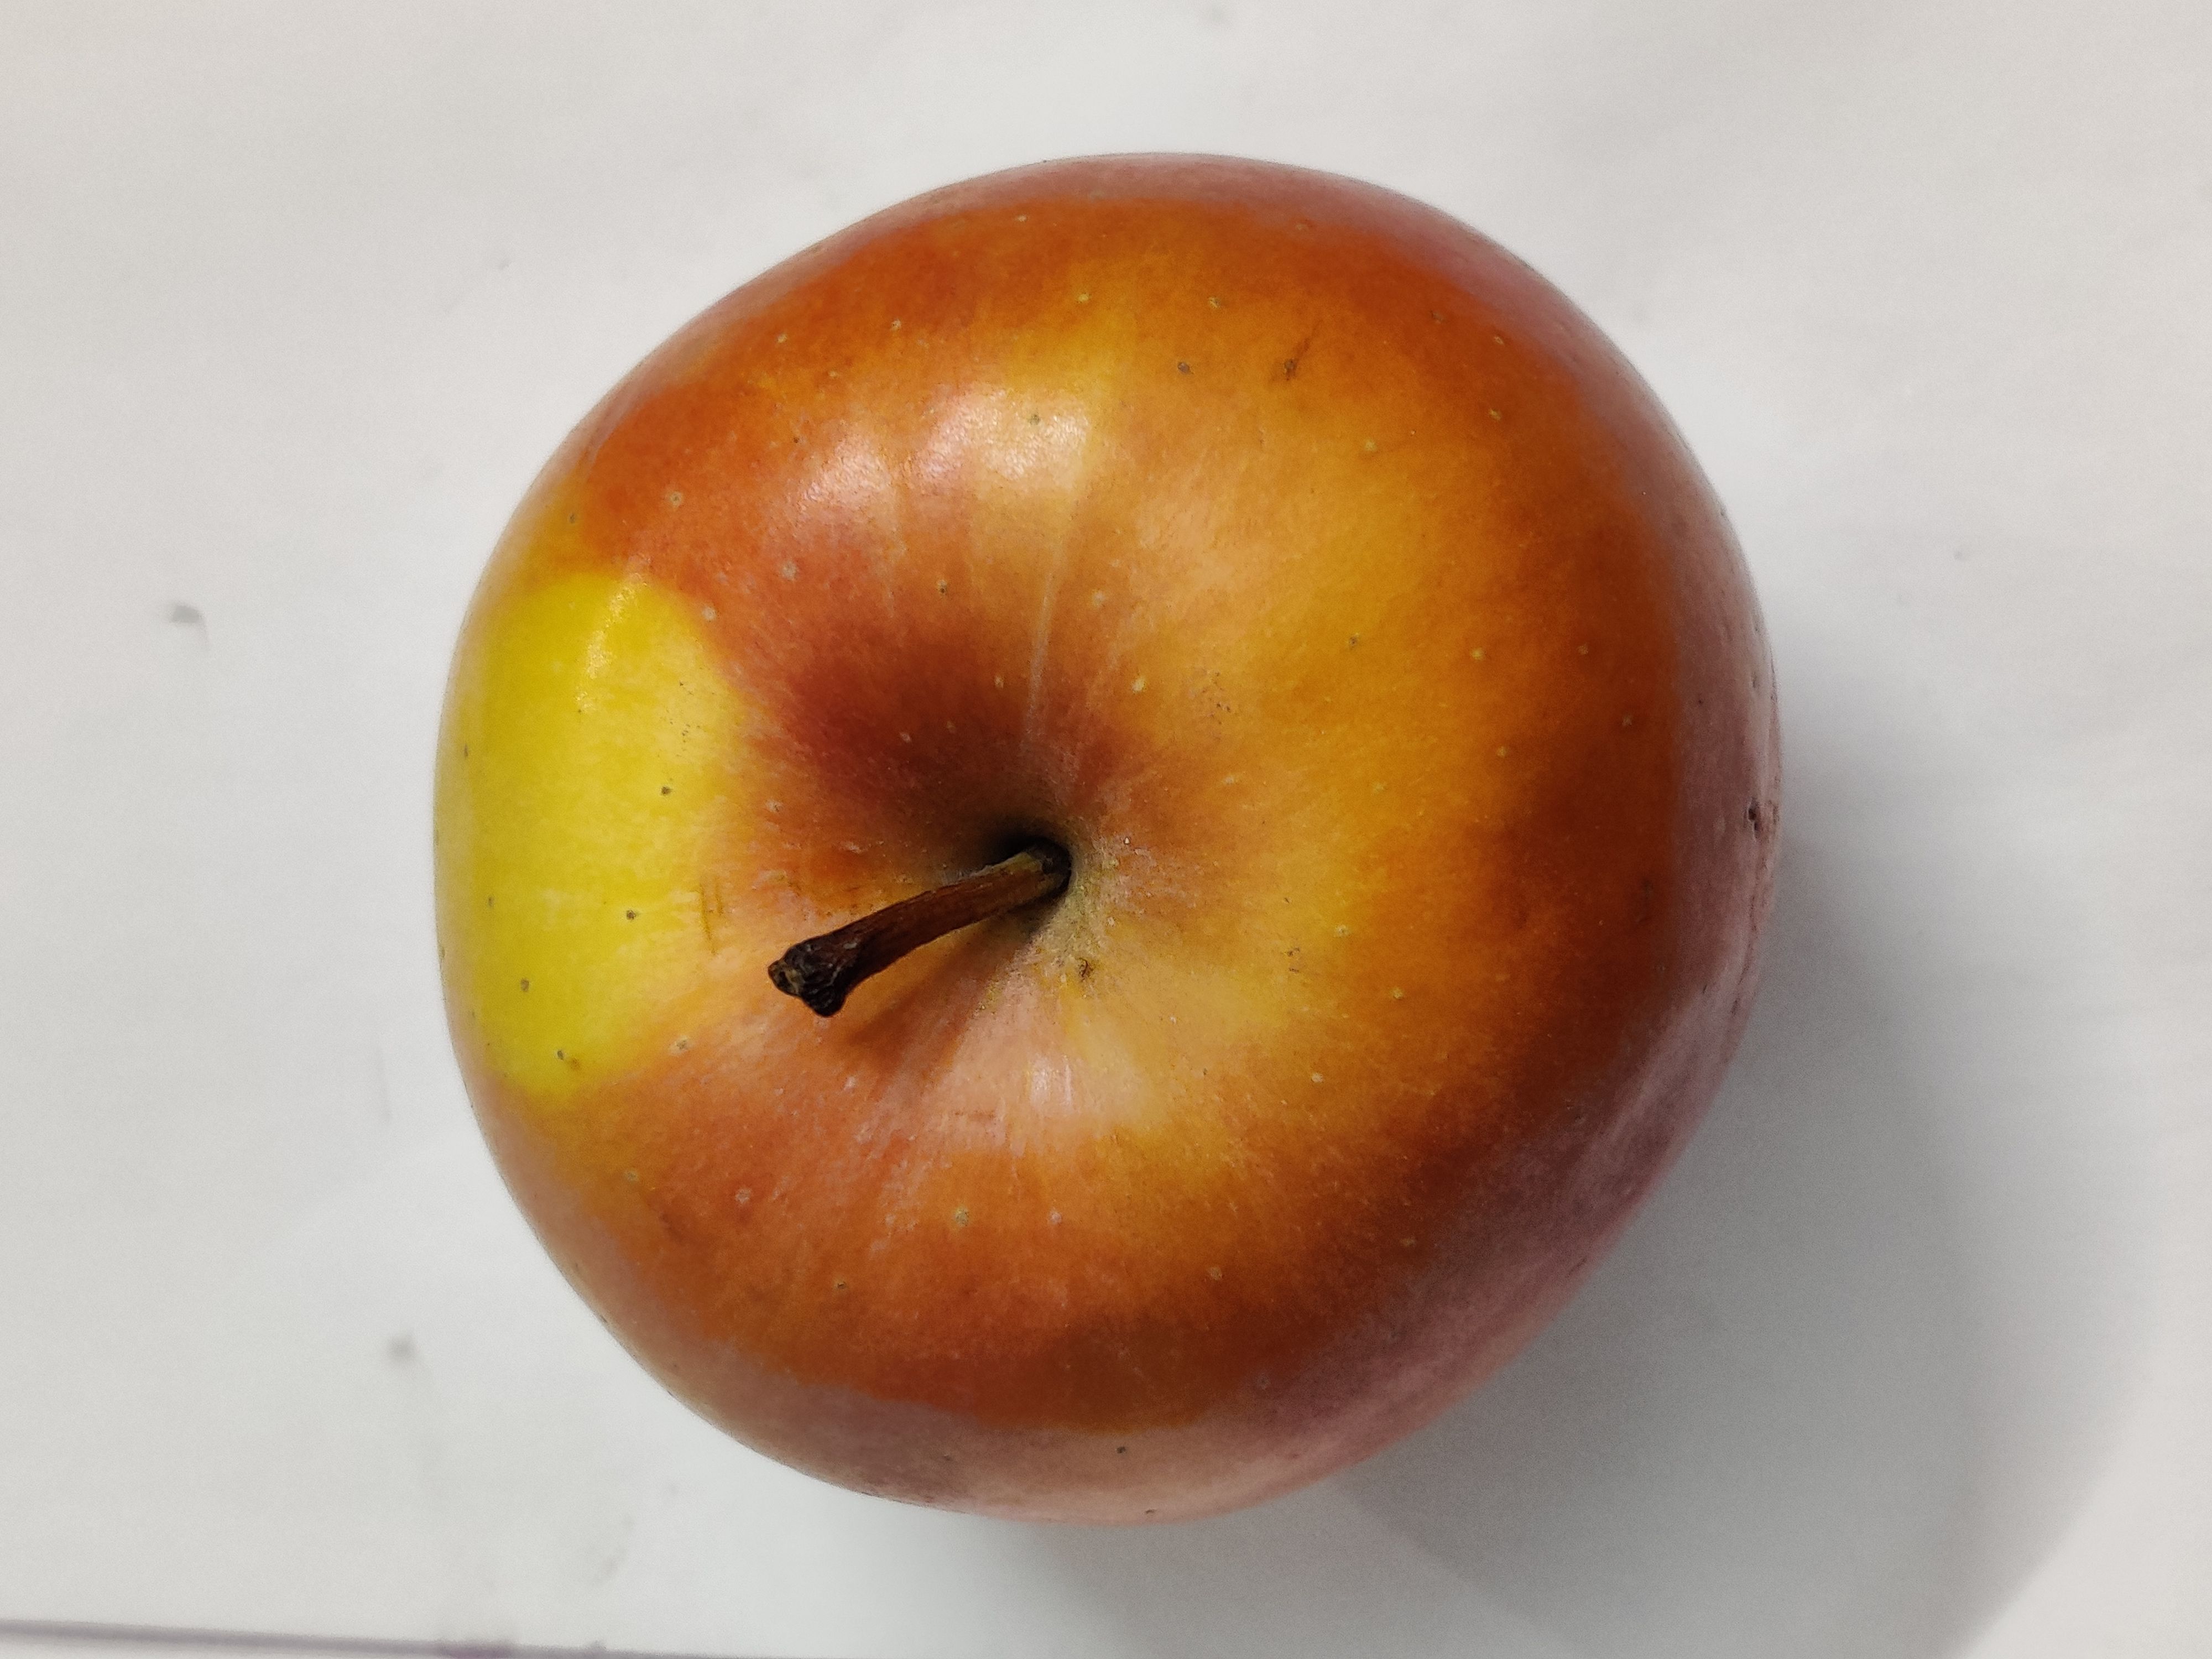
Fruit: apple
Grade: 1st-grade